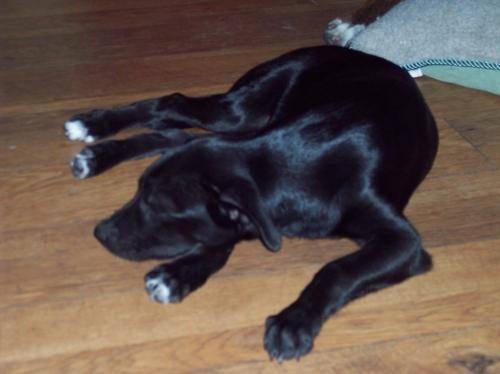
dog